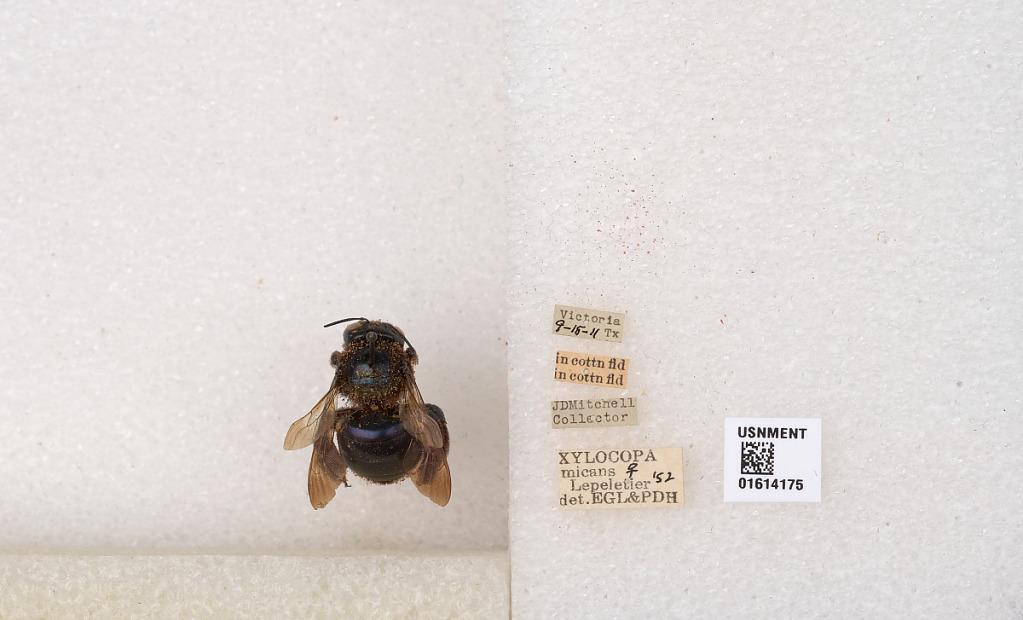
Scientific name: Xylocopa (Schonnherria) micans Lepeletier
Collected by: J. Mitchell
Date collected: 1911-9-15
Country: United States
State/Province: Texas
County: Victoria
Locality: Victoria, in cottn fld
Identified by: EGL